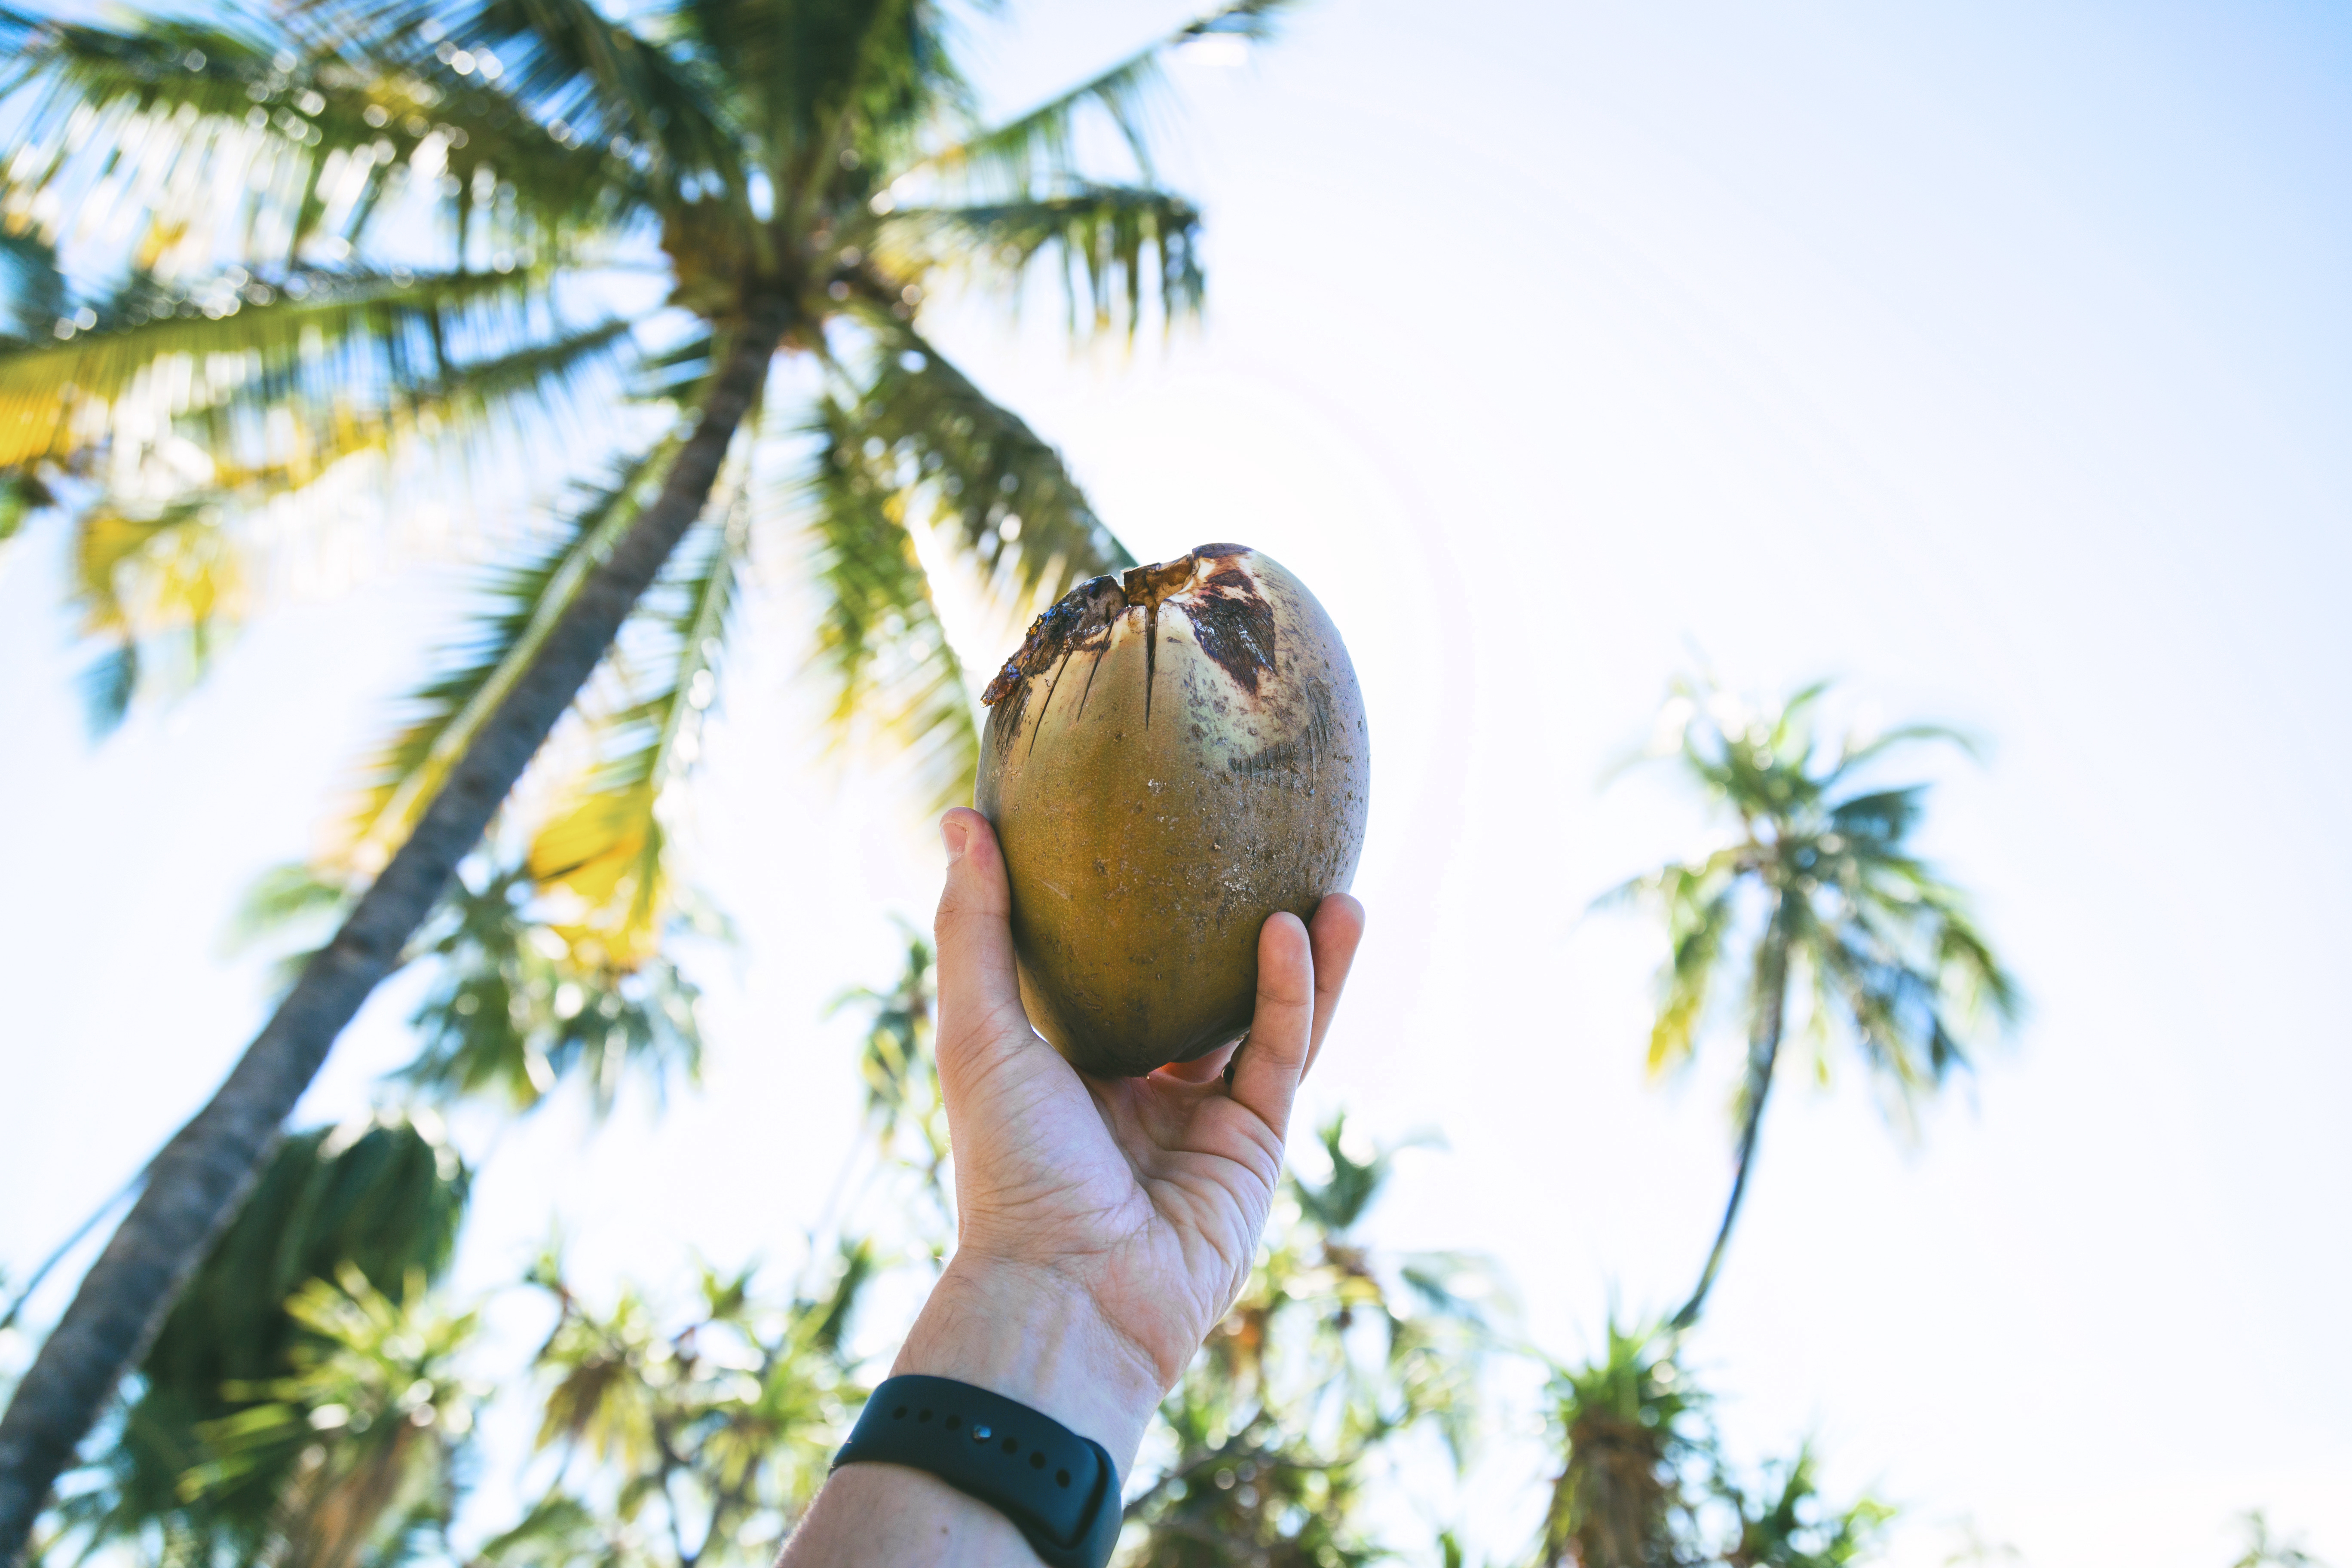
hand, tree, grass, branch, plant, photography, palm tree, sunlight, leaf, flower, vacation, spring, green, botany, hold, holding, flora, season, coconut, woody plant, arecales, palm family